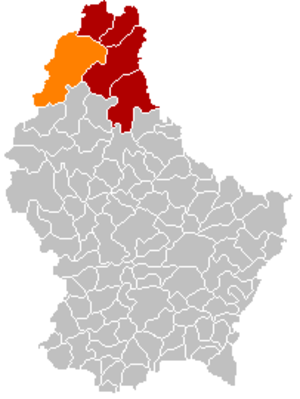
Wincrange
Wincranges placering i Luxembourg
Wincrange er en kommune og et byområde i Luxembourg. Kommunen, som har et areal på 113,36 km², ligger i kantonen Clervaux i distriktet Diekirch. I 2005 havde kommunen 3.504 indbyggere.